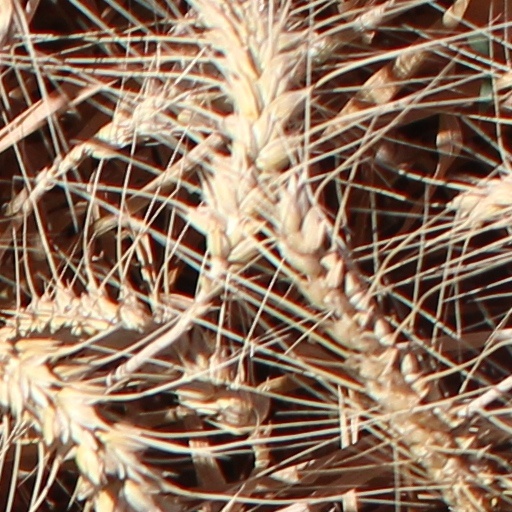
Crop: wheat